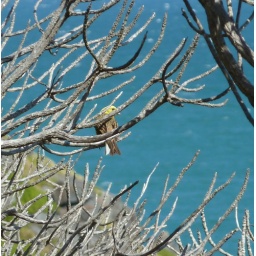
bird in tree